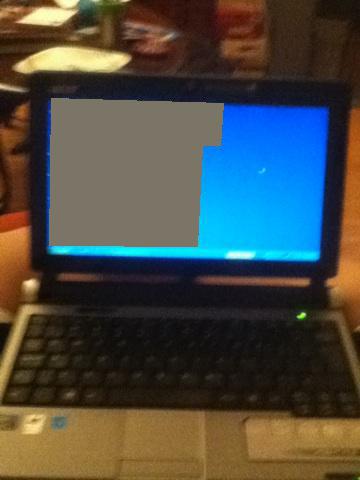Question: What is this?
Answer: laptop